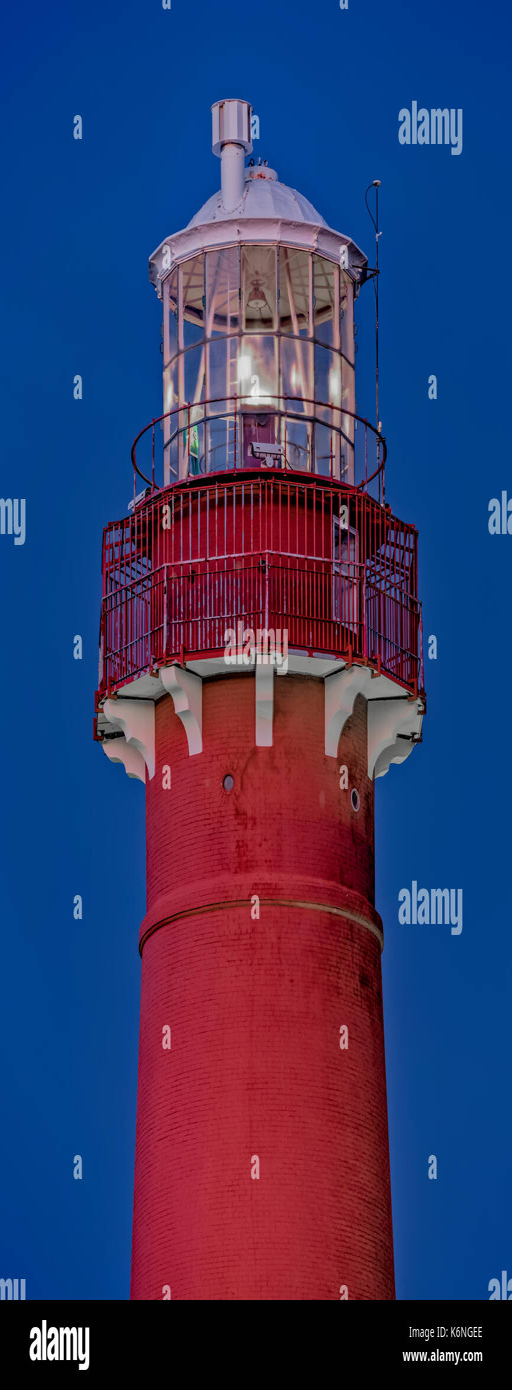
close view to the tip